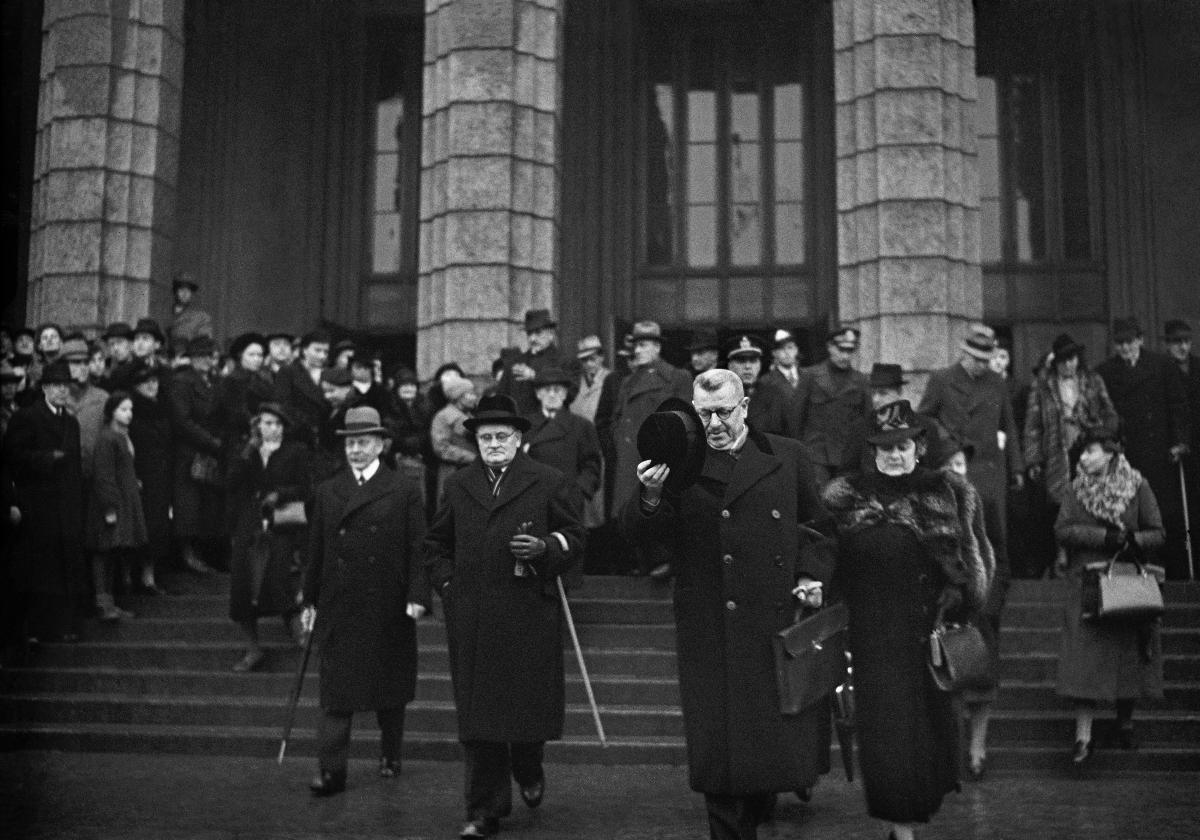
Valtioneuvos Paasikivi saapuu Moskovasta
Statsrådet Paasikivi anländer från Moskva; Minister Paasikivi arrives from Moscow
sisällön kuvaus: Ministeri Paasikivi palaa Moskovasta. Pääministeri Aimo Cajander, eduskunnan puhemies Väinö Hakkila, valtioneuvos J. K. Paasikivi ja rouva Paasikivi Helsingin rautatieaseman portailla 16.10.1939. content description: Minister Paasikivi returns from Moscow. Prime Minister Aimo Cajander, Speaker of the Parliament Väinö Hakkila, Council of State J. K. Paasikivi and Mrs. Paasikivi on the stairs of Helsinki Railway Station 16.10.1939. innehållsbeskrivning: Minister Paasikivi återvänder från Moskva. Statsminister Aimo Cajander, riksdagens talman Väinö Hakkila, statsrådet J. K. Paasikivi och fru Paasikivi på Helsingfors järnvägsstations trappor 16.10.1939.
Kuvaaja: Sundström, Hugo, kuvaaja
Vuosi: 1939
Paikka: Suomi, Uusimaa, Helsinki
Aiheet: Cajander, Aimo; Hakkila, Väinö; Paasikivi, Juho Kusti; HBL; ministerit; matkat; neuvottelut; politik; ministrar; förhandlingar; återkomst; paluu; ministers; voyages and travels; negotiations; politics; arrival; resor